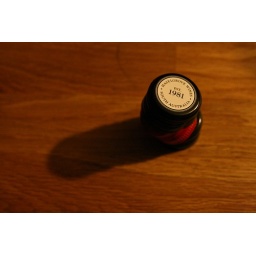
i have 2 red wine lovers in my house now..